18th station

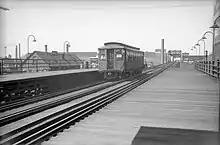
18th station in 1951

18th station opened on April 28, 1896, as part of the Metropolitan West Side Elevated Railroad's Douglas Park branch. From May 1991 until March 1993, the original station was demolished and rebuilt. On June 25, 2006, the 18th station, along with all other stations on the 54th/Cermak branch of the Blue Line, became part of the Pink Line. Rather than continuing east on the Blue Line through the Dearborn subway to O'Hare north of the Polk station, trains run north over a section of track on Paulina Avenue and then run on the same tracks as the Green Line west of the Ashland station before circling clockwise around the Loop and returning to 54th/Cermak via the same route.